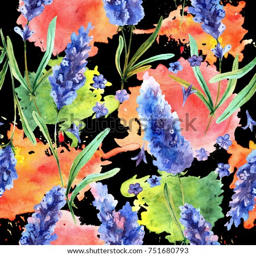
delicate lavender flowers on a bright watercolor background